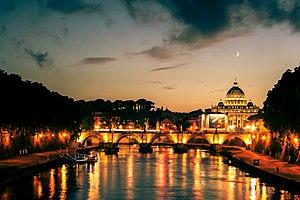
Pont Saint-Ange et le Vatican
Rome /ʁɔm/ est la capitale de l'Italie. Située au centre-ouest de la péninsule italienne, près de la mer Tyrrhénienne, elle est également la capitale de la région du Latium, et fut celle de l'Empire romain durant 357 ans. En 2019, elle compte 2 844 395 habitants établis sur 1 285 km², ce qui fait d'elle la commune la plus peuplée d'Italie et la troisième plus étendue d'Europe après Moscou et Londres. Son aire urbaine recense 4 356 403 habitants en 2016. Elle présente en outre la particularité de contenir un État enclavé dans son territoire : la cité-État du Vatican, dont le pape est le souverain. C'est le seul exemple existant d'un État à l'intérieur d'une ville.
Le pont Saint-Ange est un pont de Rome, qui relie les deux rives du Tibre face au château Saint-Ange. Il fut construit en 134 sous le règne de l'empereur Hadrien, qui lui donna son nom, Pons Ælius.